Nose cone design

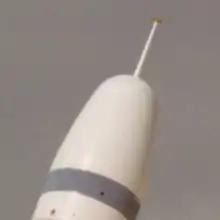
An aerospike on the UGM-96 Trident I

An aerospike can be used to reduce the forebody pressure acting on supersonic aircraft. The aerospike creates a detached shock ahead of the body, thus reducing the drag acting on the aircraft.